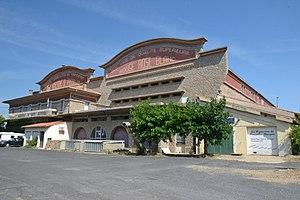
L'une des Cave coopérative des Côtes de Thongue, à Pouzolles
Pouzolles est une commune française située dans le département de l'Hérault, en région Occitanie.